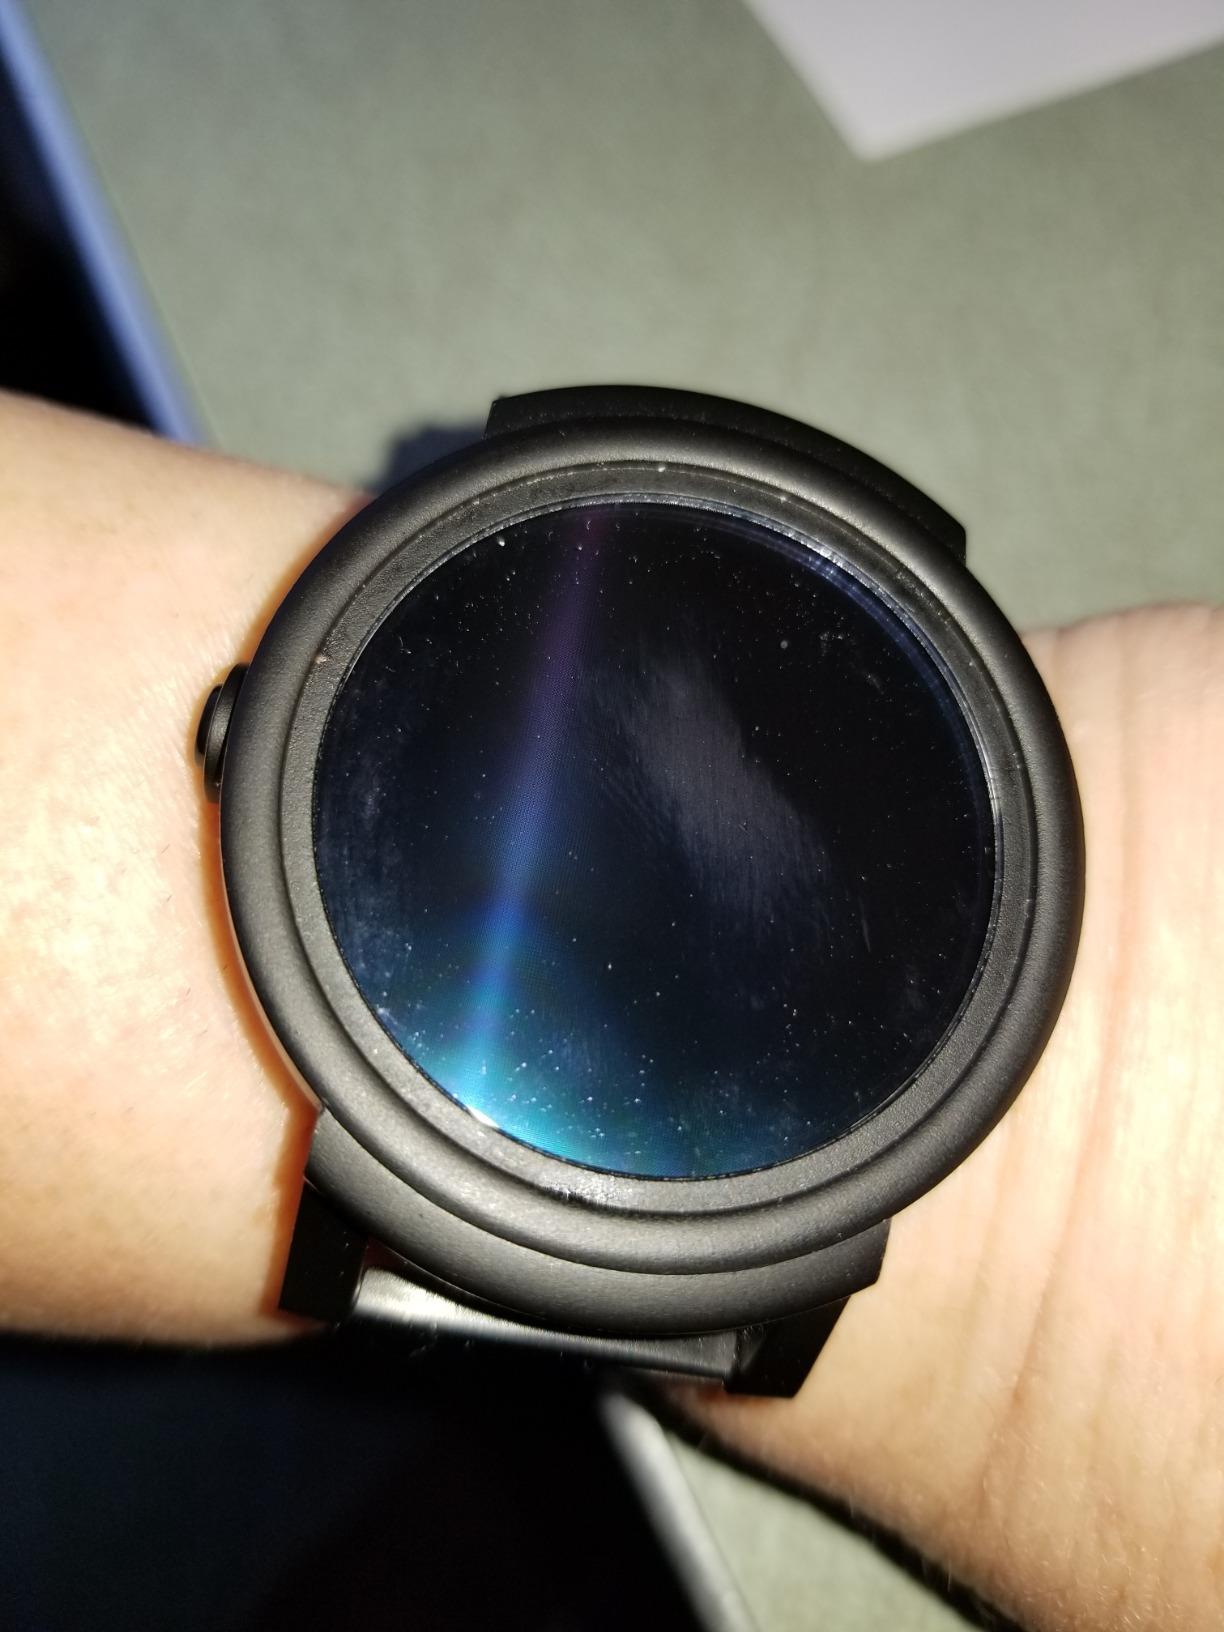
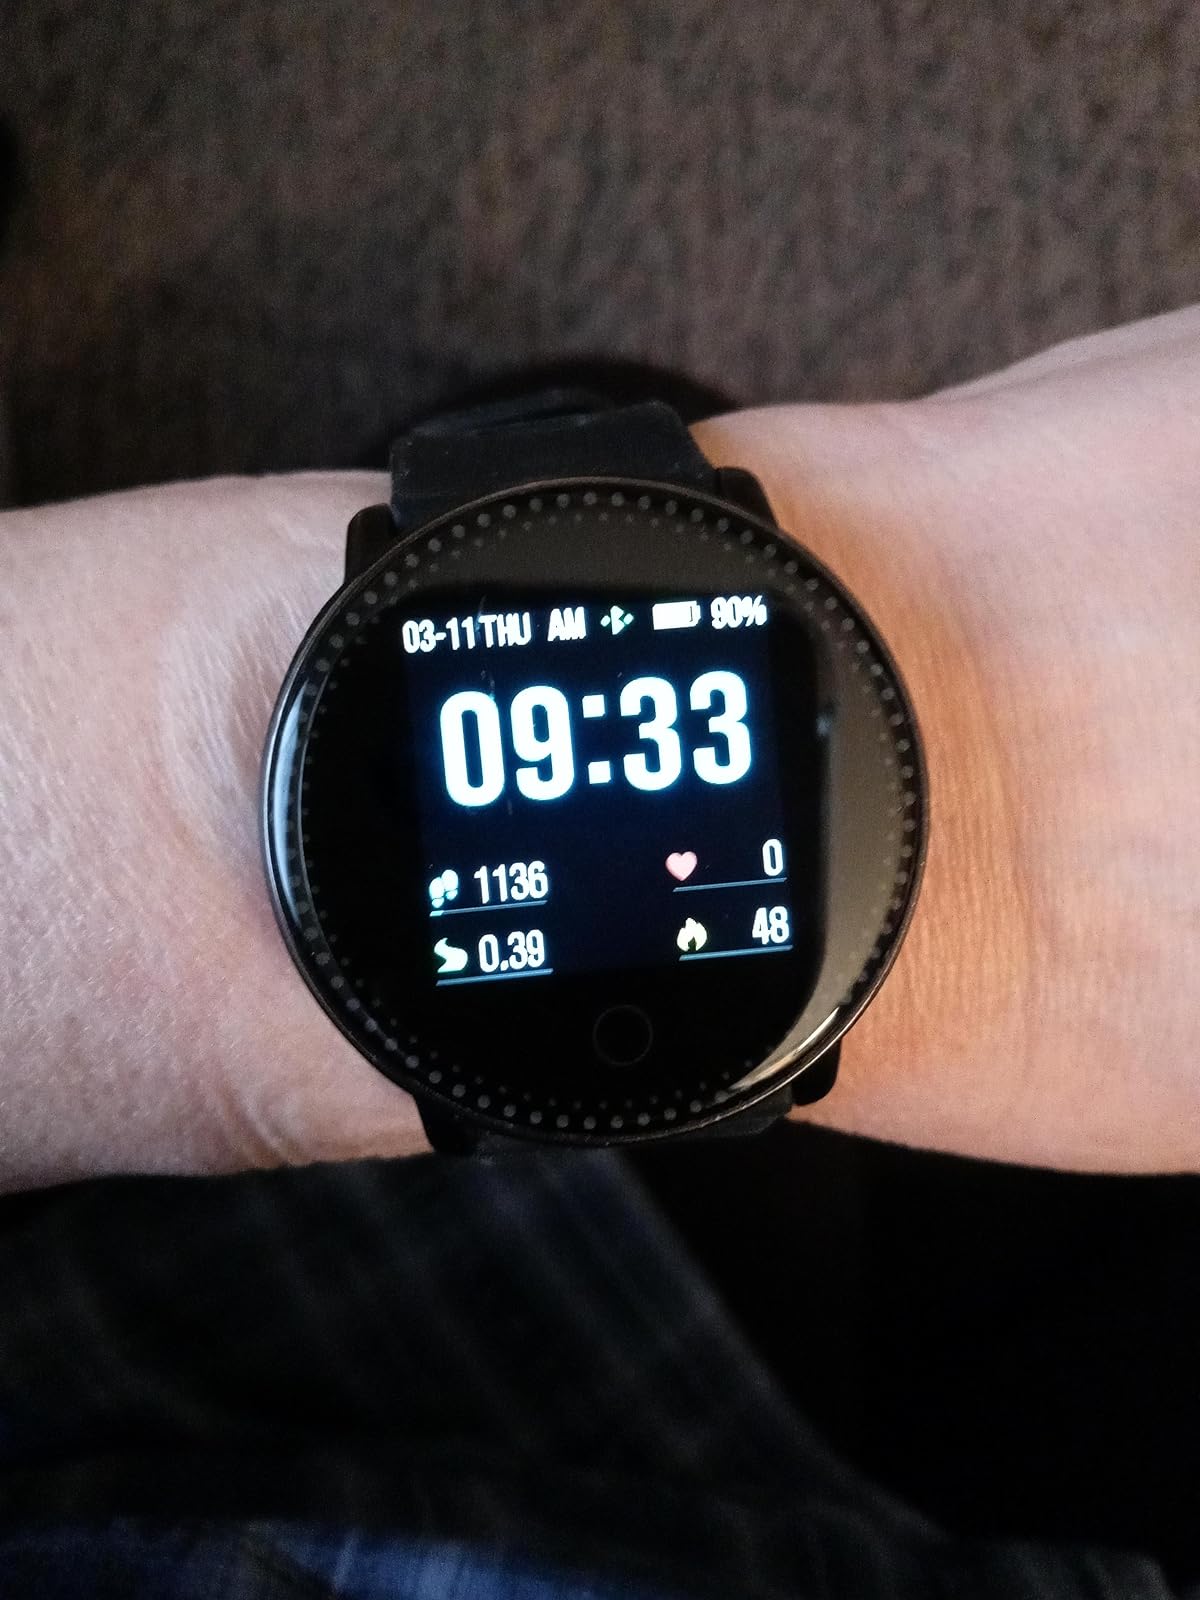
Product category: smartwatch
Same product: no